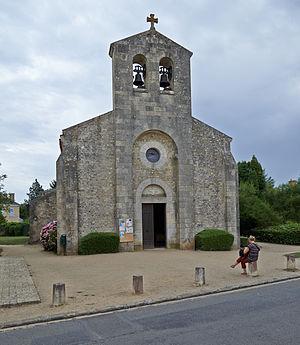
Église de la Très-Sainte-Trinité de Germigny-des-Prés